Kirstjen Nielsen

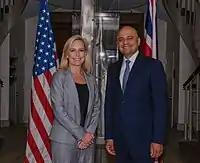
Kirstjen Nielsen with UK Home Secretary, Sajid Javid, May 2018

At a congressional hearing on May 15, 2018, Nielsen testified that she would enforce the then-newly enacted Trump administration policy of separating parents and children who crossed over the U.S.–Mexico border, noting that similar separations happened in criminal courts "every day."